Jarmo Valtonen

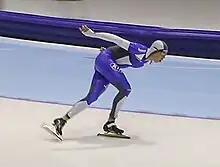
Jarmo Valtonen in 2007.

Jarmo Valtonen (born 29 November 1982 in Espoo) is a Finnish long track speed skater who participates in international competitions.